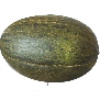
Label: Melon Piel de Sapo 1